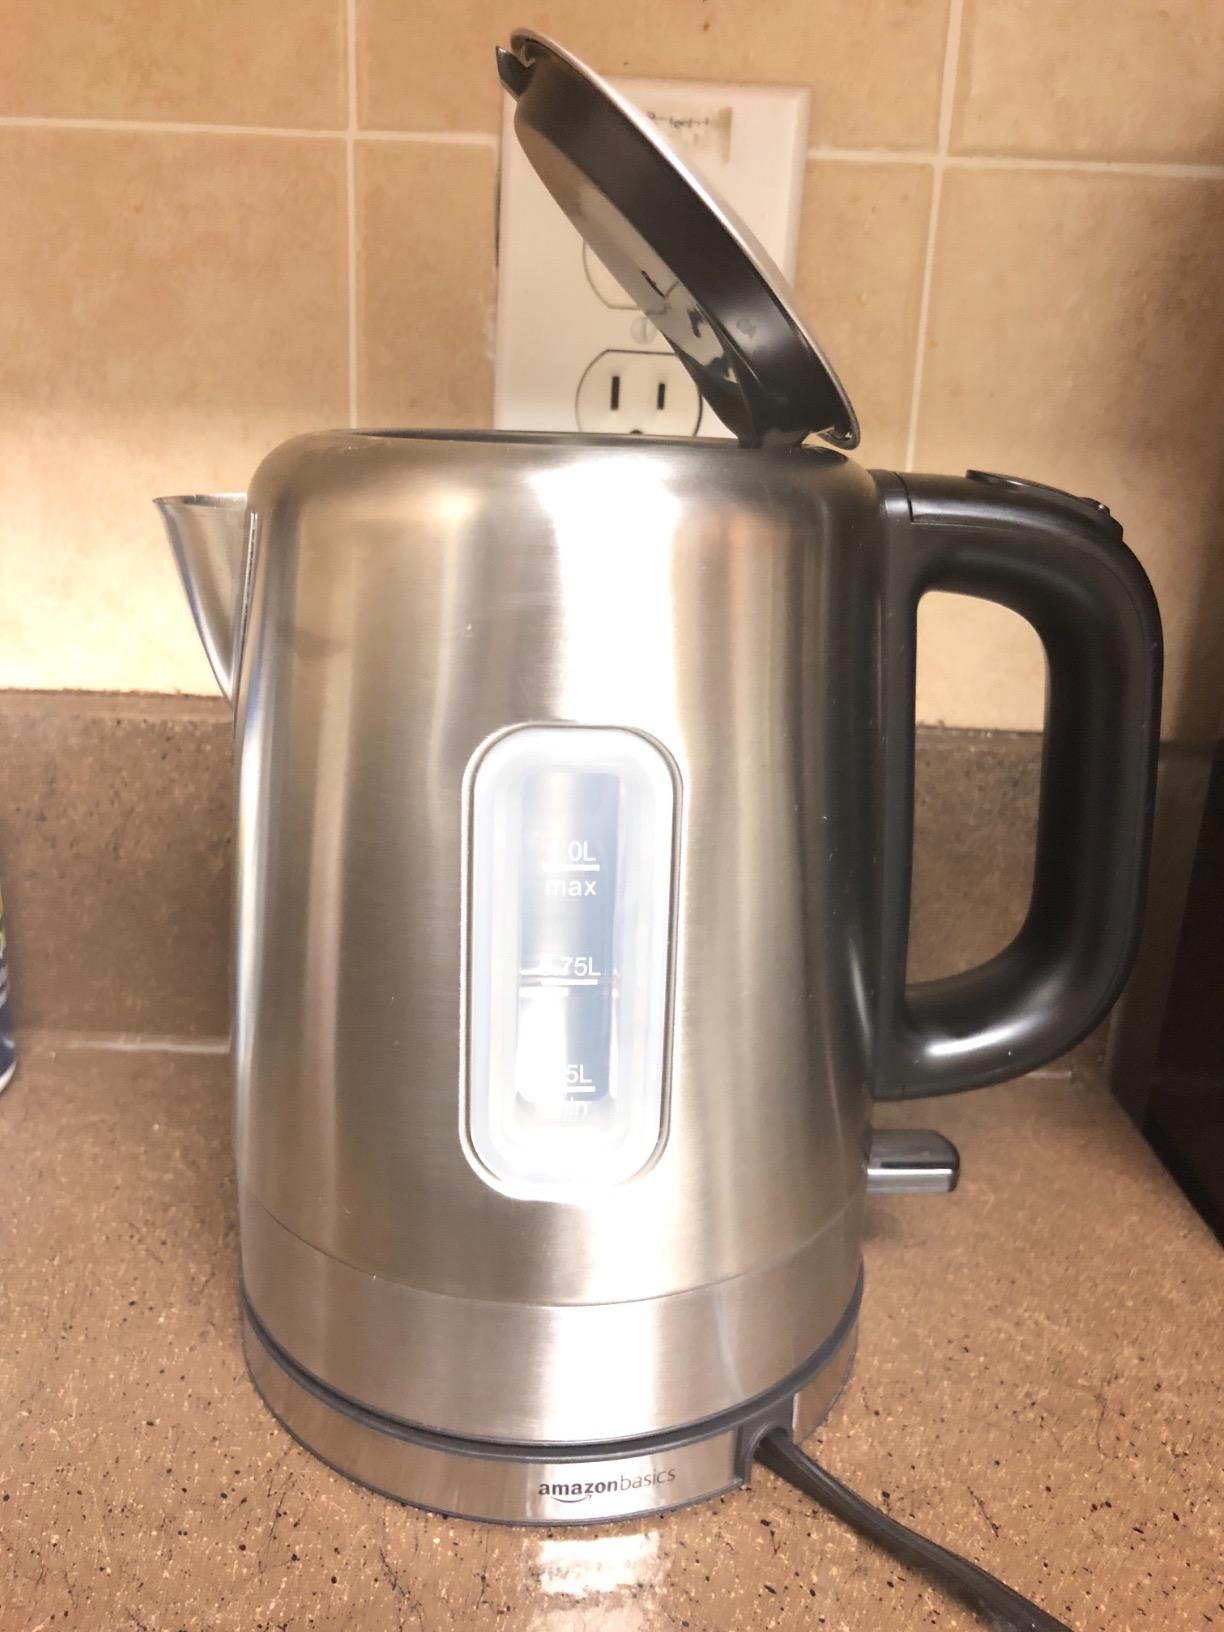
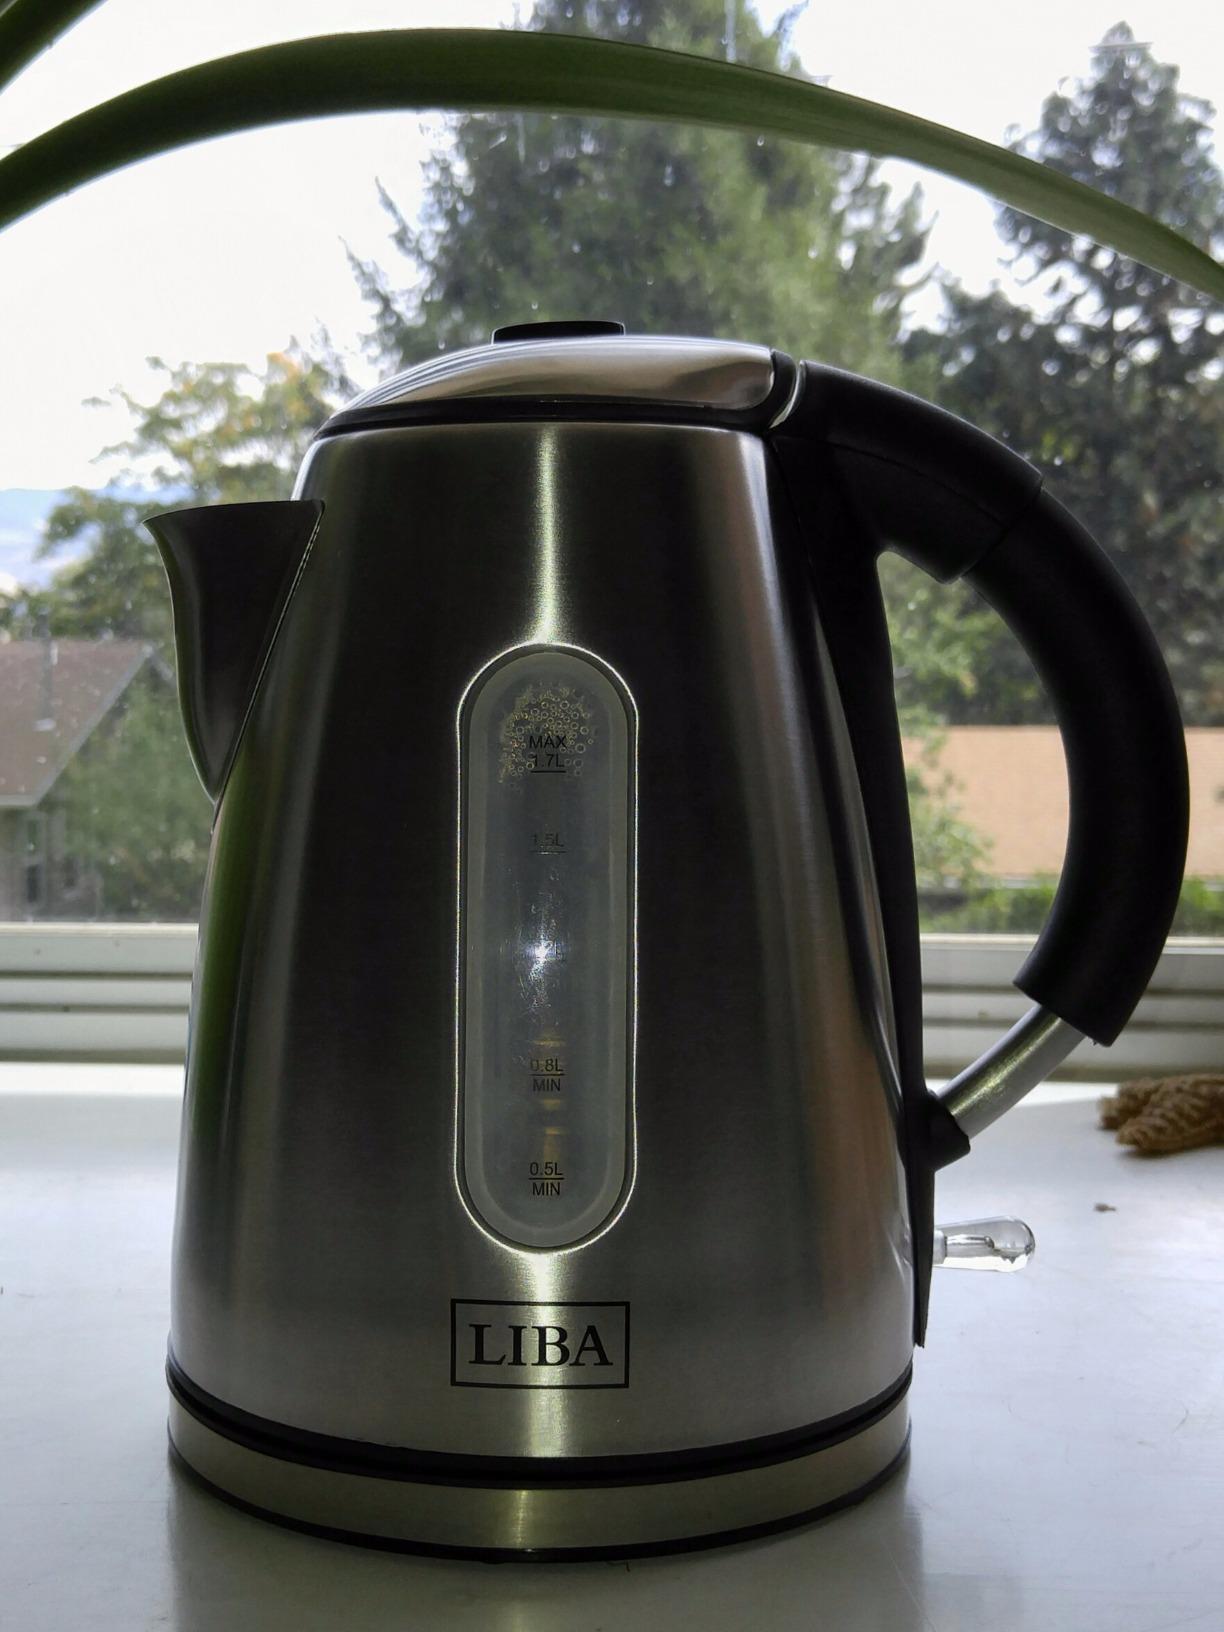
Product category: items_kettle
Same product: no